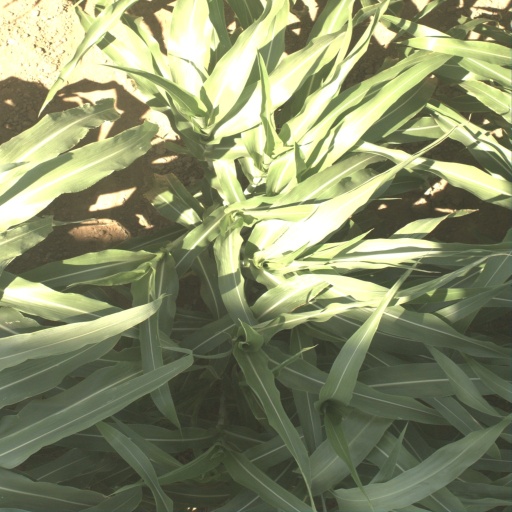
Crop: sorghum